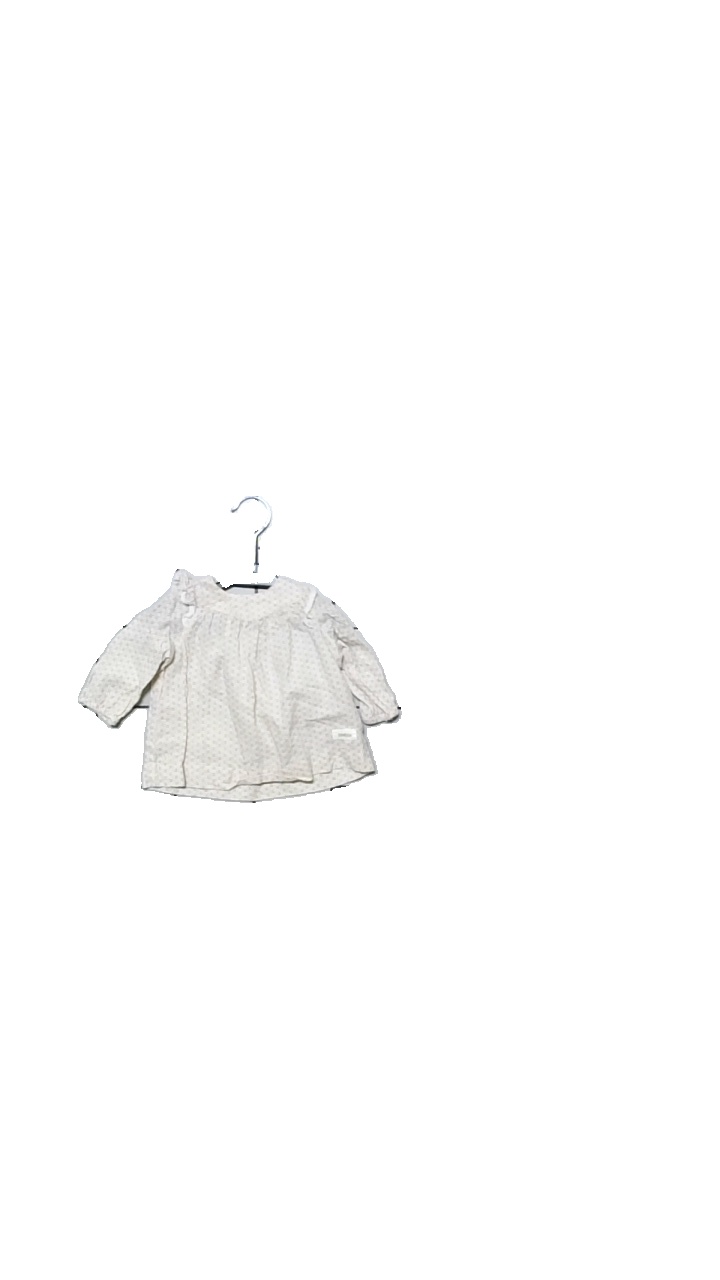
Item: Top (Children)
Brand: Newbie (kappahl)
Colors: White, Beige
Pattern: Other
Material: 100% cotton
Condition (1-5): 4
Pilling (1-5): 5
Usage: Reuse
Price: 50-100